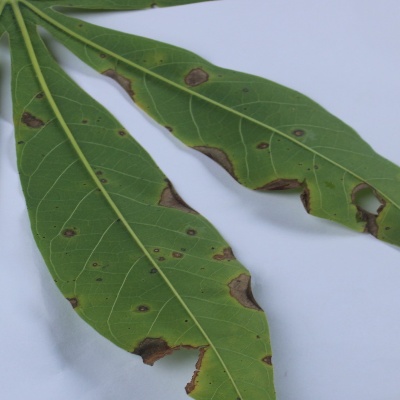
Crop: Cassava
Condition: brown spot